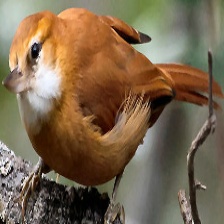
Species: GREAT XENOPS
Scientific name: MEGAXENOPS PARNAGUAE